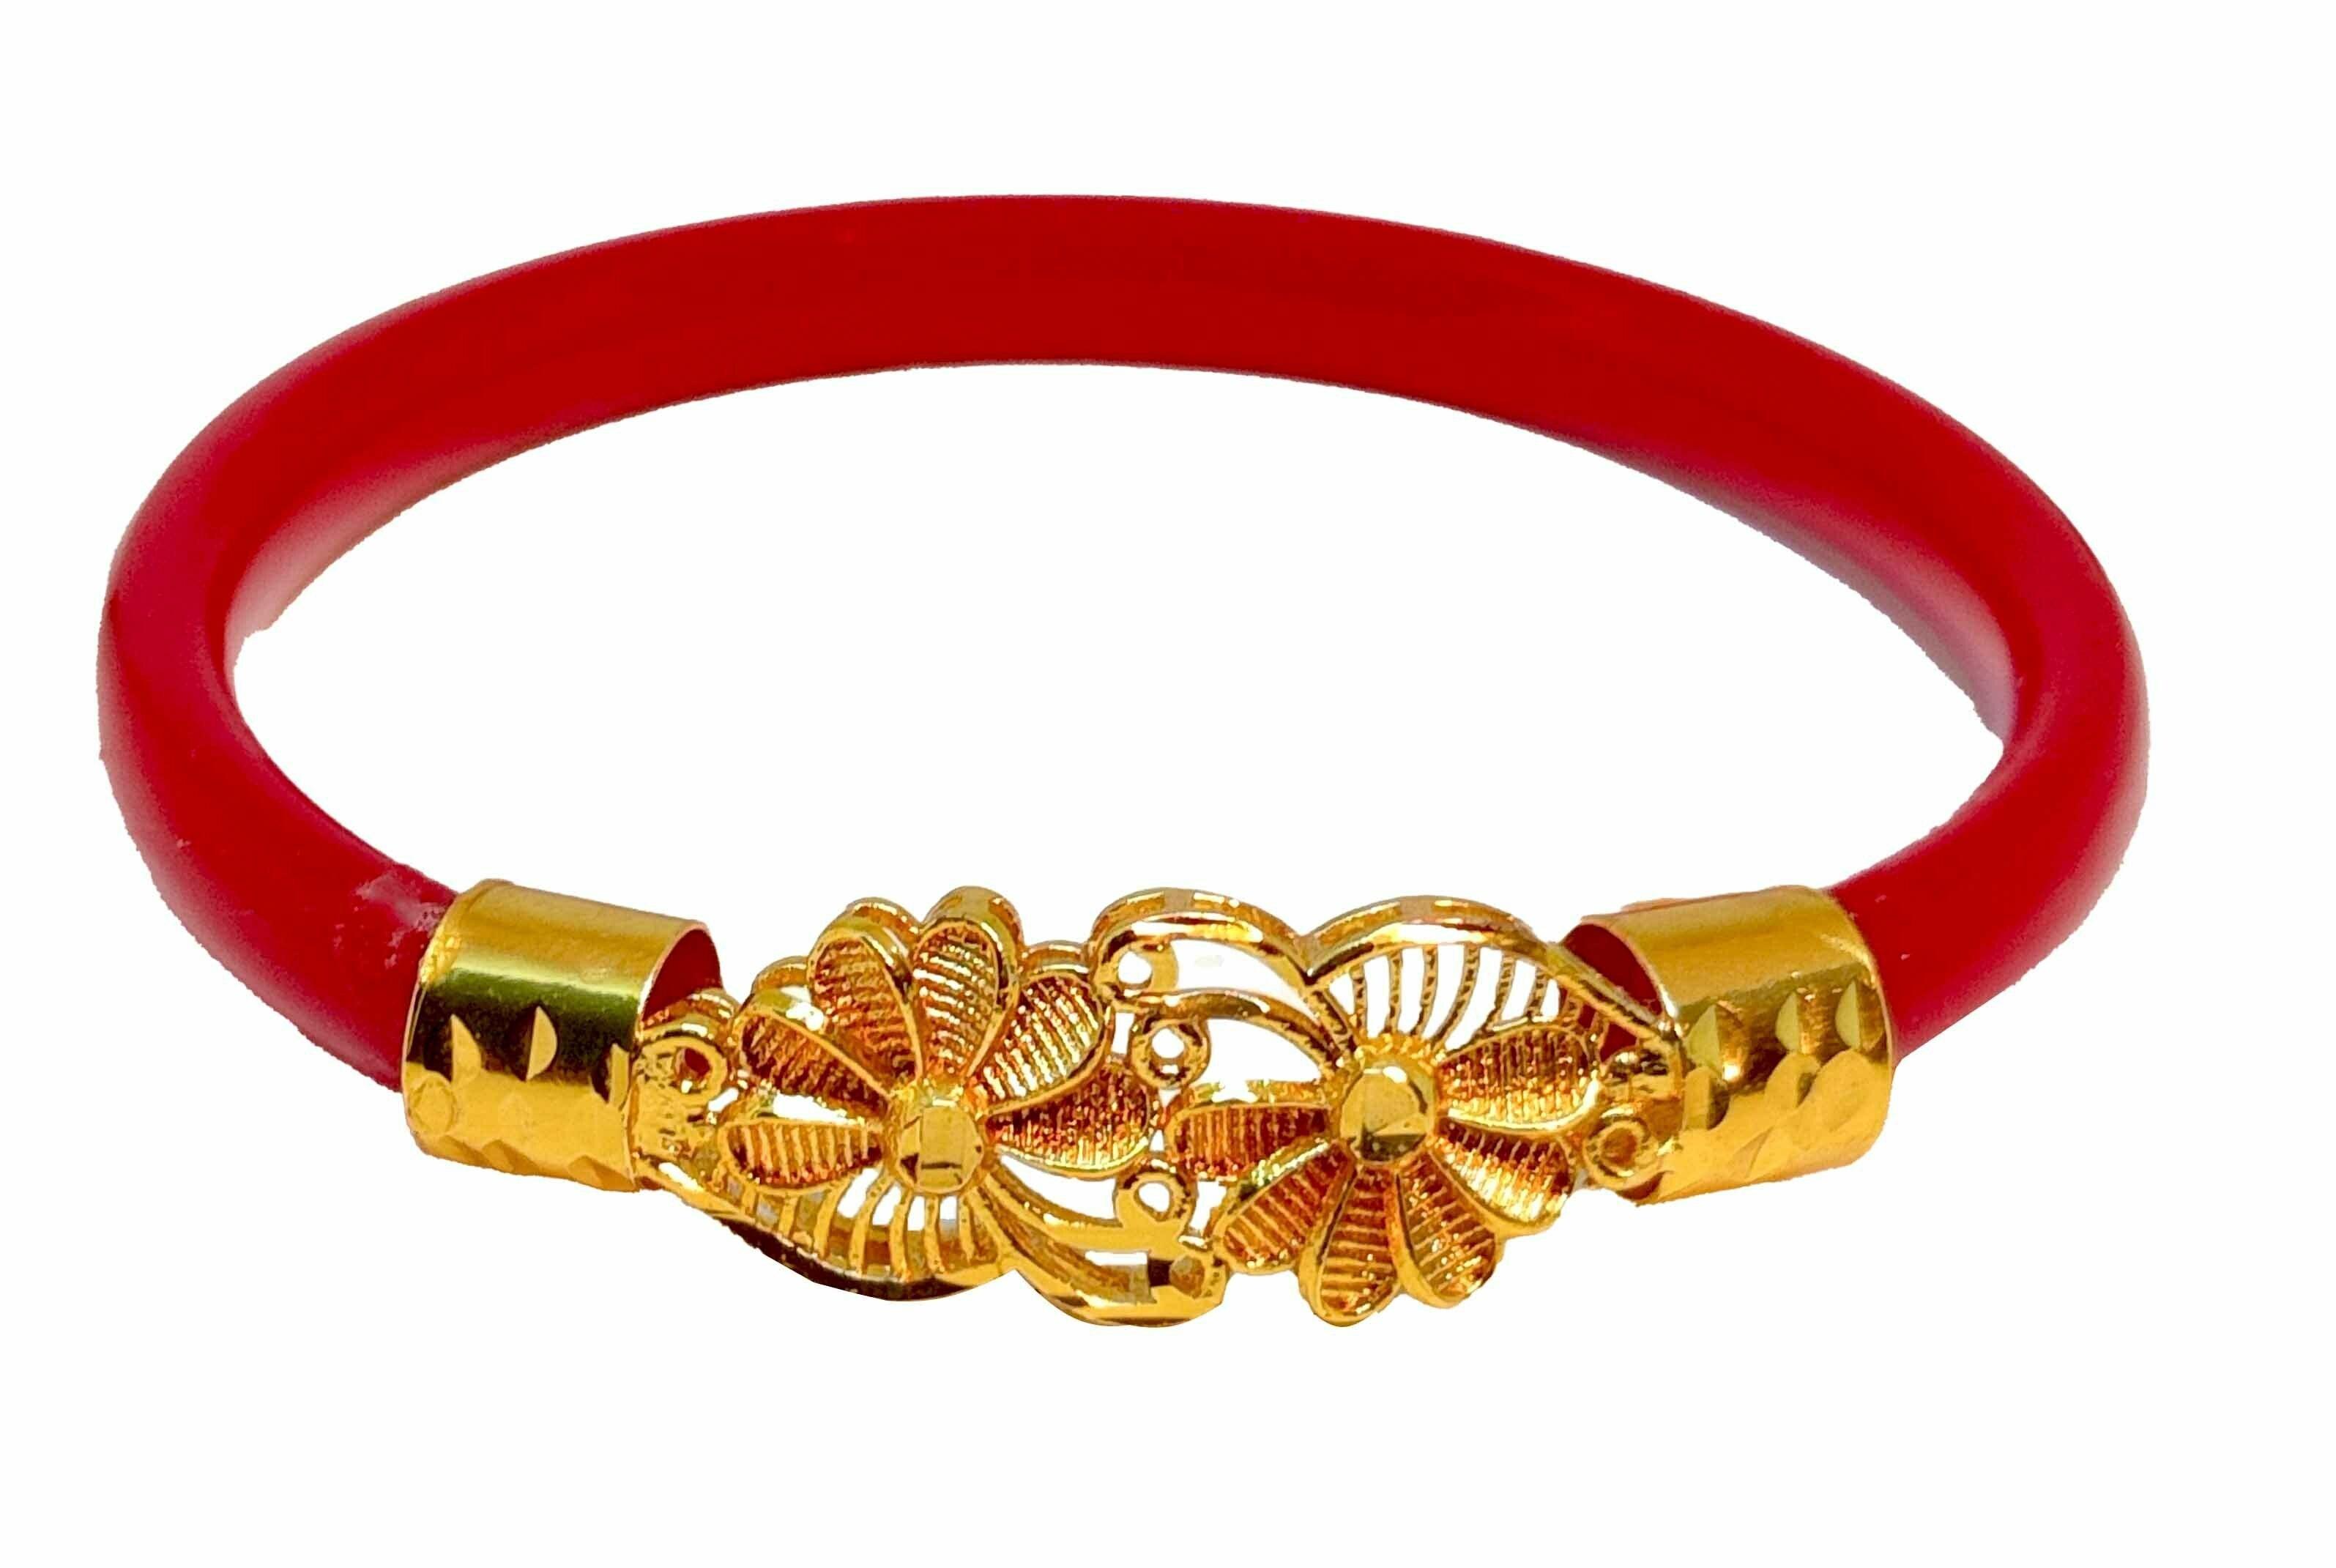
BOVZEN Gold Plated Pola as Stylish Fashion Bangle
Type: Bangles
Brand: BOVZEN
Price: Rs. 339
 Stylish Gold Plated Pola to wear in one hand, enhancing the fascinating look. Present trend is to wear in one hand; but its upto you. Few people also wear in both the hands.
Features: Handmade Gold Plated Bangles### Its from West Bengal###Best quality Gold plating on Copper for long lasting###Base material is high quality Acrylic pipe